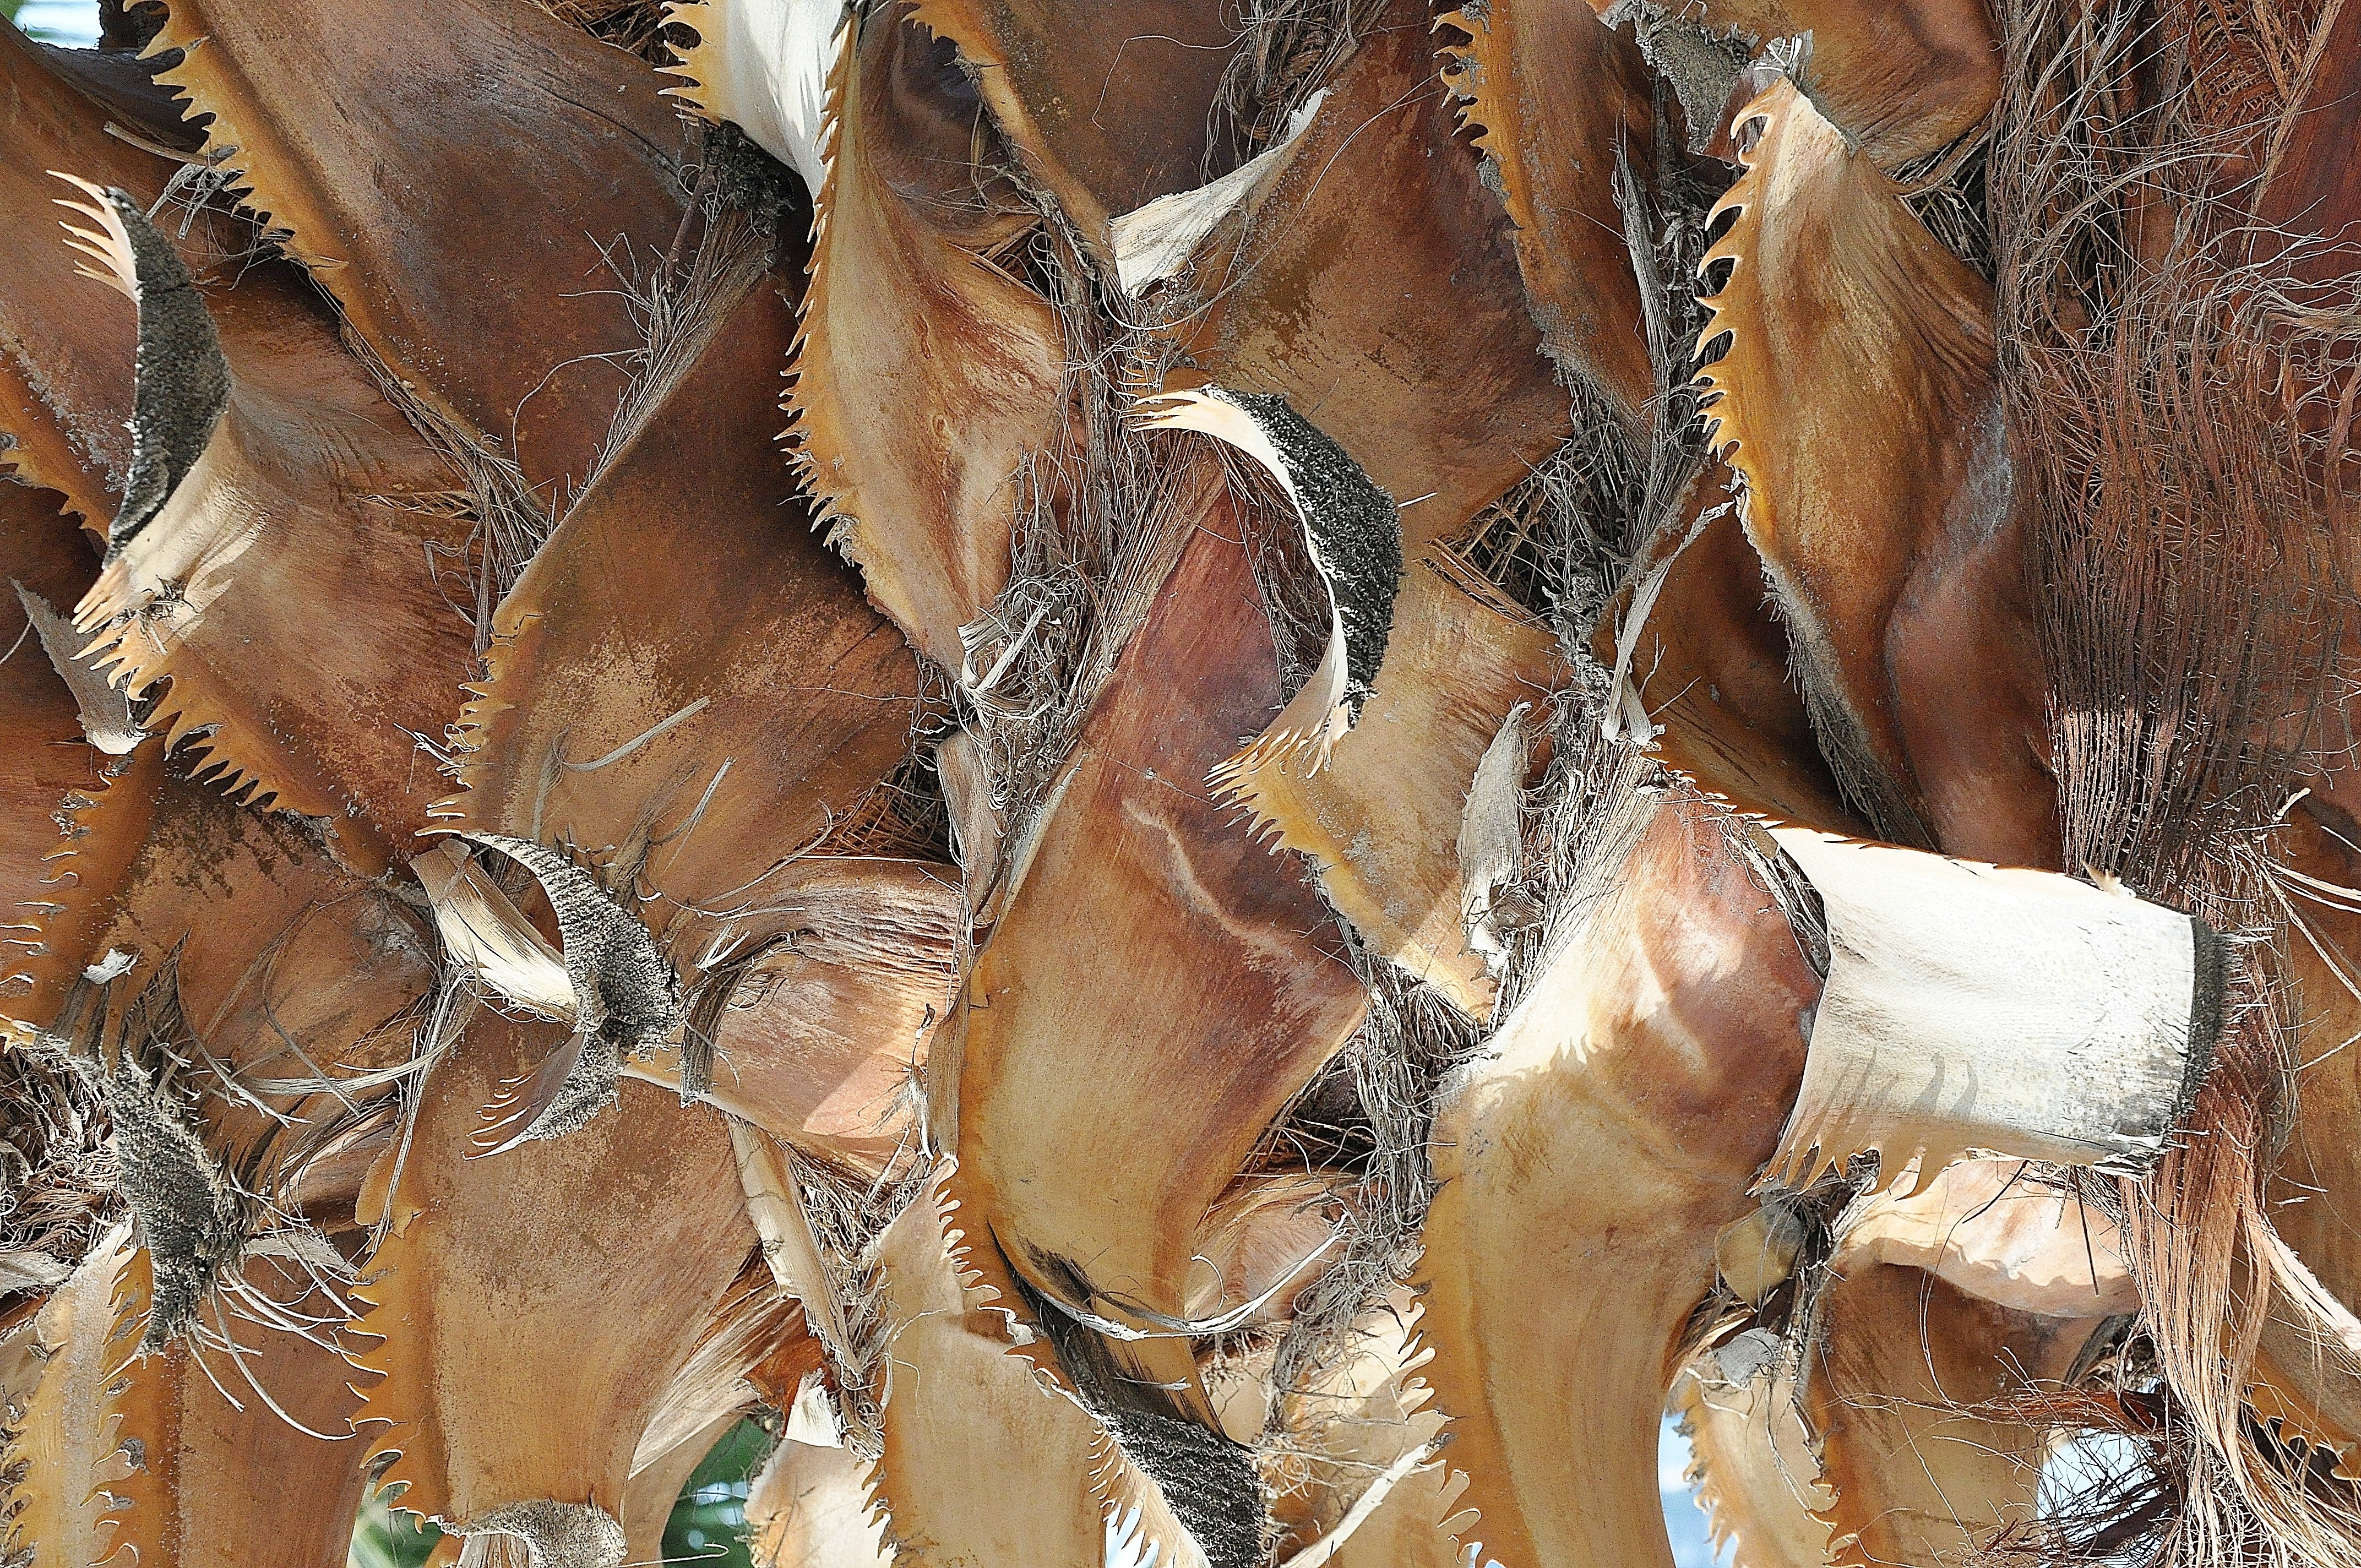
tree, nature, plant, wood, leaf, old, bark, wildlife, food, autumn, brown, wooden, oak, timber